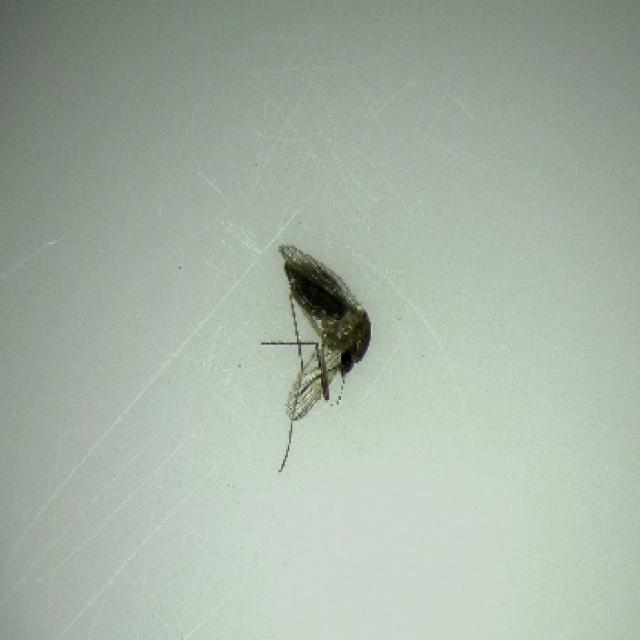
Species: culex_tritaeniorhynchus